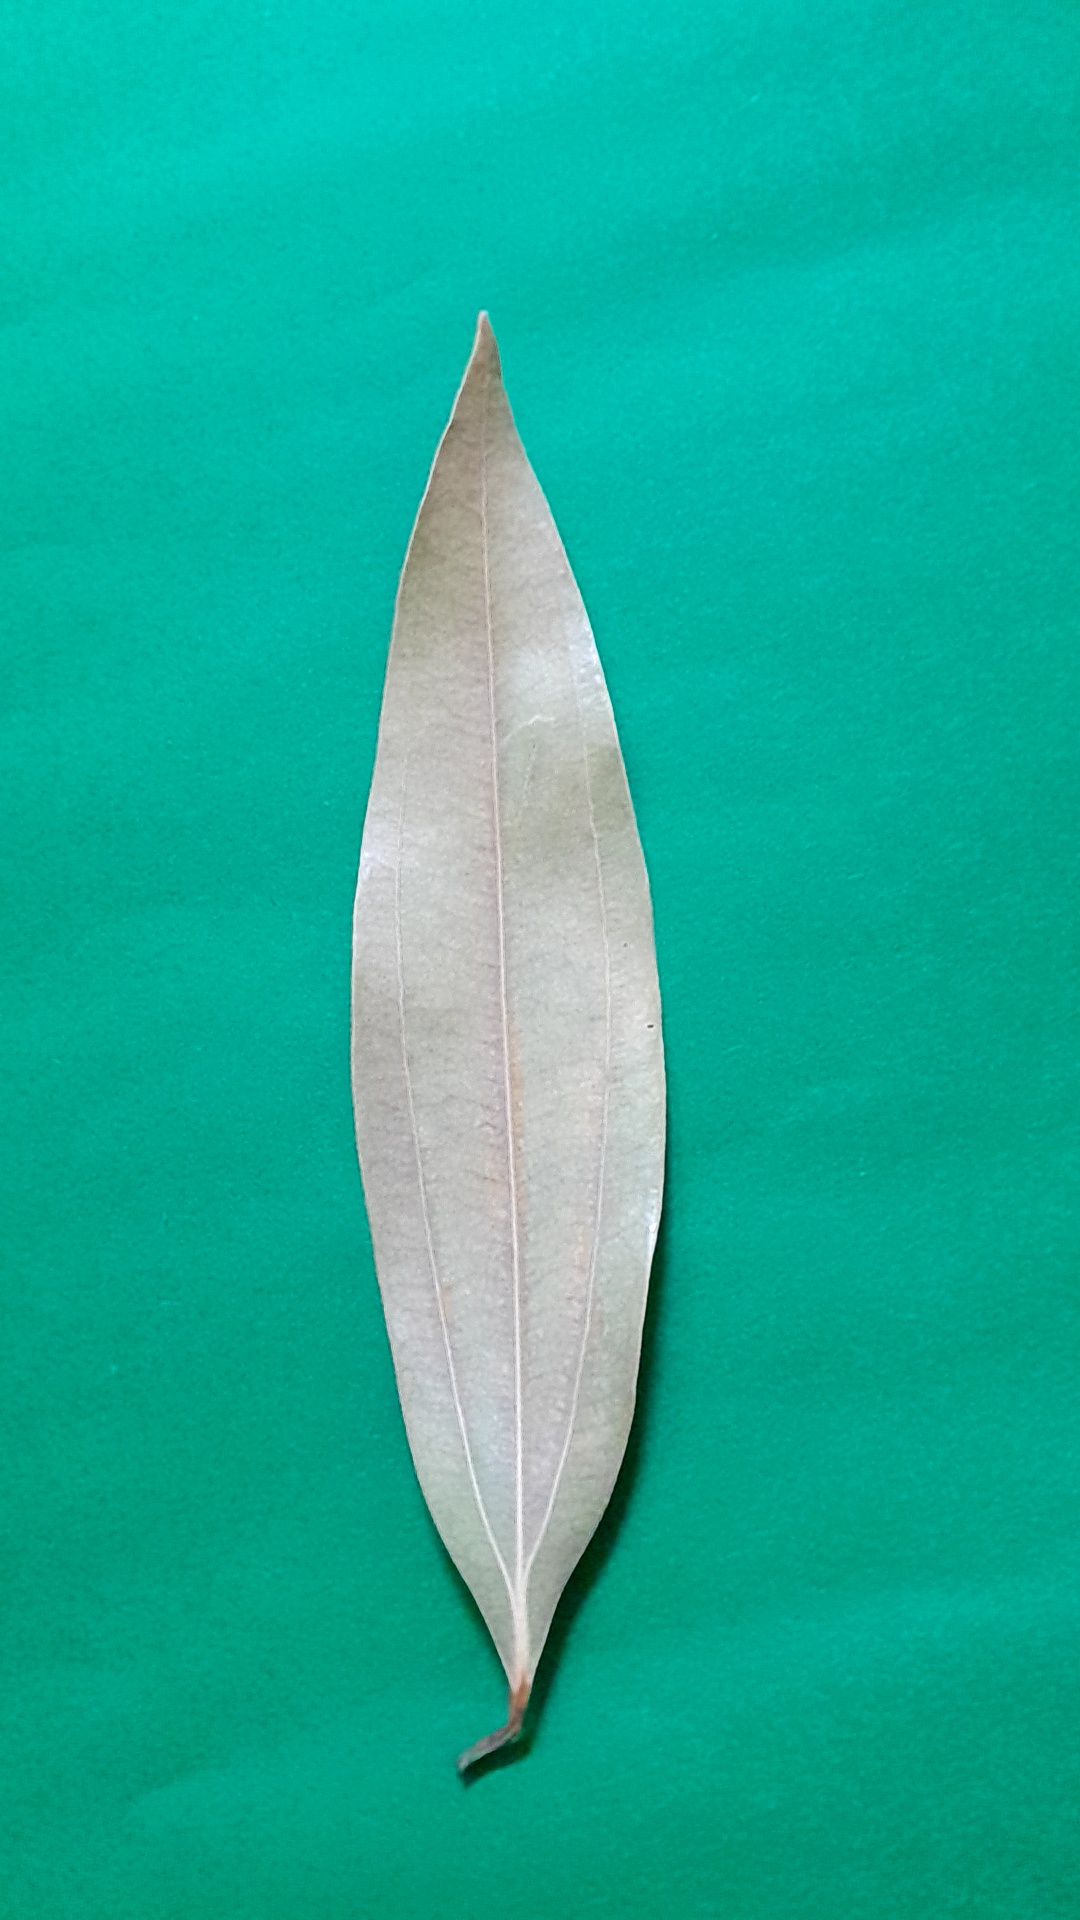
Label: Dry Leaf